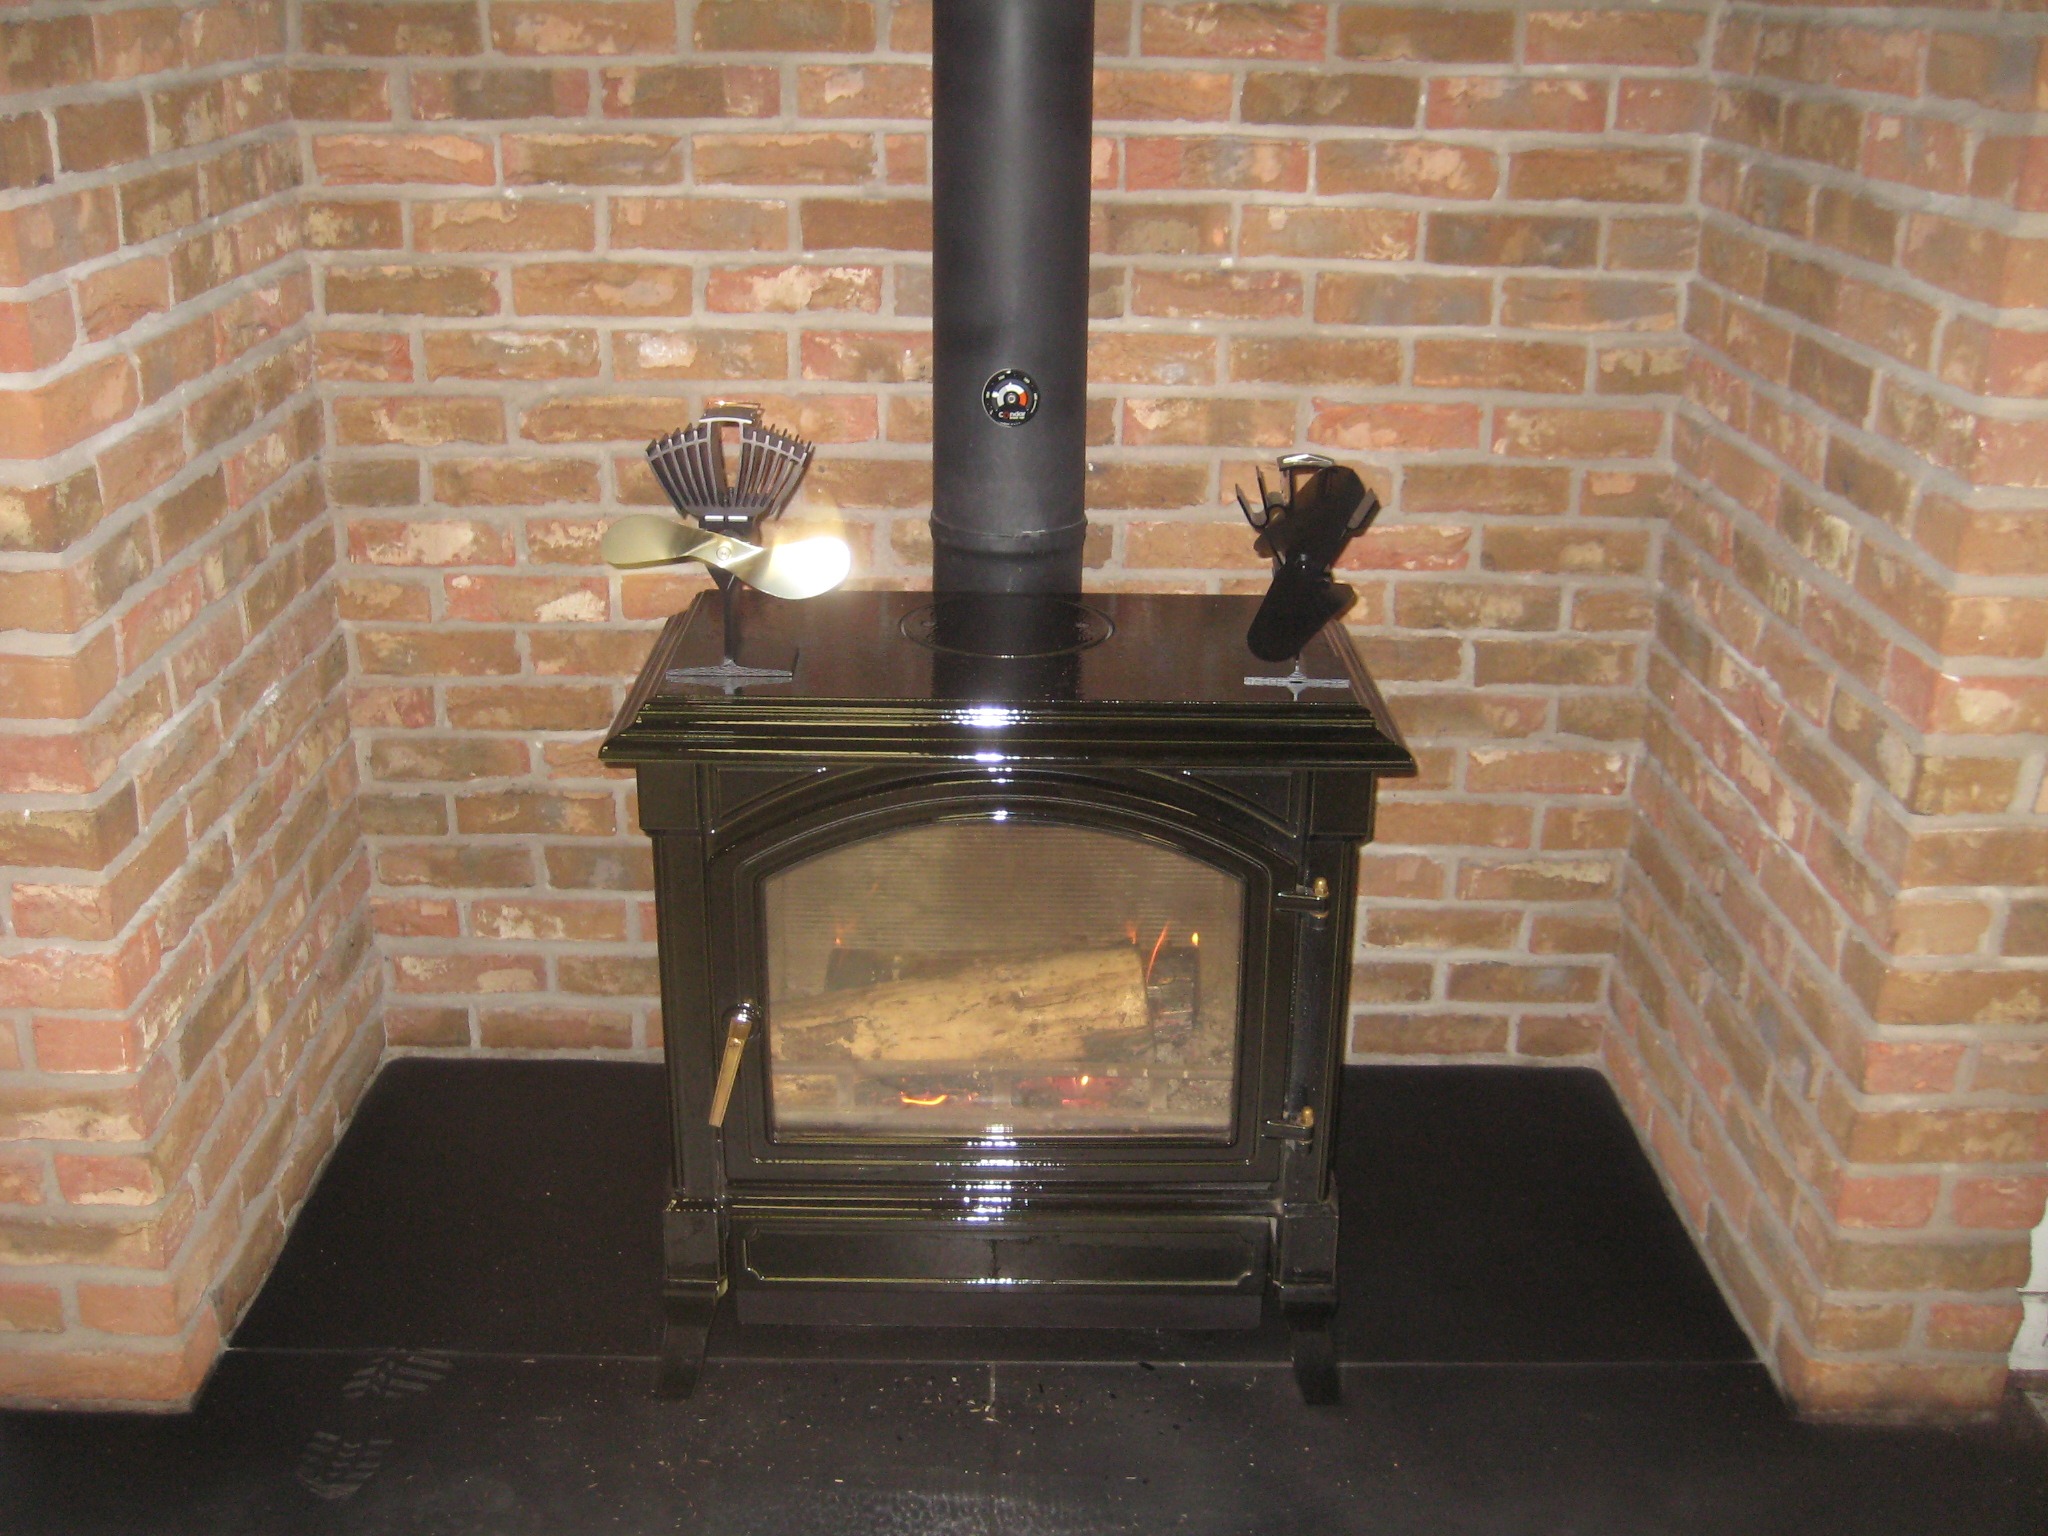
wood, floor, equipment, chimney, fire, fireplace, heat, stove, appliance, indoors, hot, oven, hearth, household, wood burning stove, man made object, masonry oven, major appliance